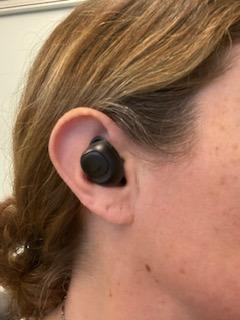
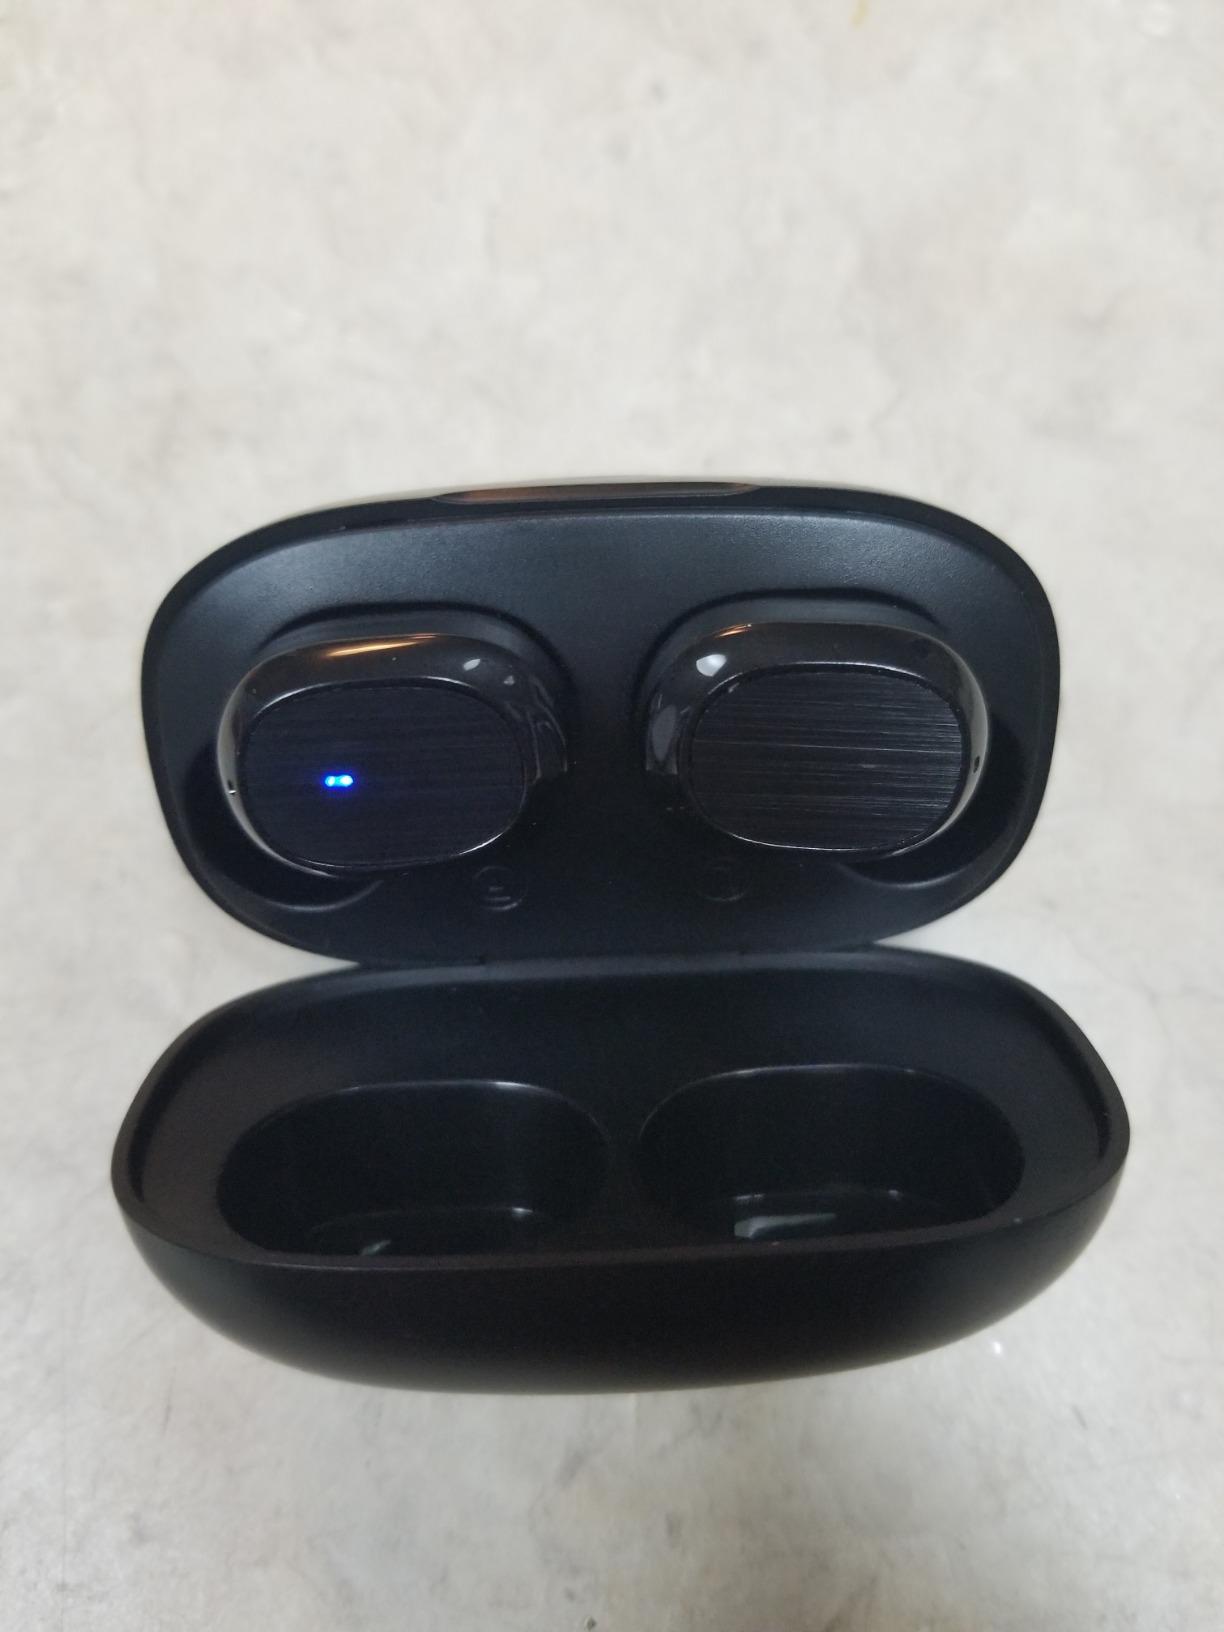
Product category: earbuds
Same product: no